Kelso, New Zealand

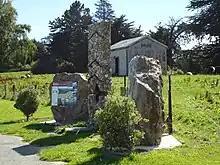
The Kelso Monument, showing flood levels; an old railway shed in the background

Kelso is an abandoned small settlement in Otago, New Zealand, located ten kilometres north of Tapanui on the Crookston Burn, close to its junction with the larger Pomahaka River. Its population during the 1960s and 1970s was close to 300, with most of its economy based on sheep farming. A small dairy factory was a focal point in the village's early years.